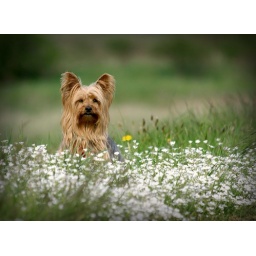
Mimi in the flower field